Chongtong

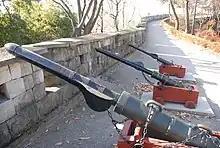
Three of the large chongtong in Jinju Fortress. The closest is a "Cheonja", the second is a "Jija", and the third is a "Hyeonja".

Chongtong is a term for military firearms of the Goryeo and Joseon dynasties. "Chongtong" varied in size from small firearms to large cannons. There were three generations of "chongtong". The well-known "cheonja", "jija", "hyeonja", and "hwangja" were named after the first four characters of the Thousand Character Classic in decreasing size, thus making them equivalent to Cannons A, B, C, and D.